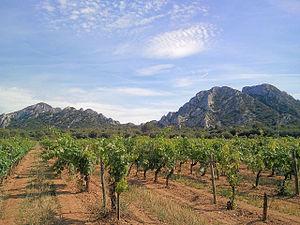
paysages Saint Rémy de Provence
Saint-Rémy-de-Provence est une commune française du département des Bouches-du-Rhône. Située dans la région Provence-Alpes-Côte d'Azur, Saint-Rémy-de-Provence est la petite capitale des Alpilles. À la suite du décret du 30 janvier 2007, son territoire est classé au sein du parc naturel régional des Alpilles. Ville touristique et vinicole, elle possède un important patrimoine bâti et naturel.